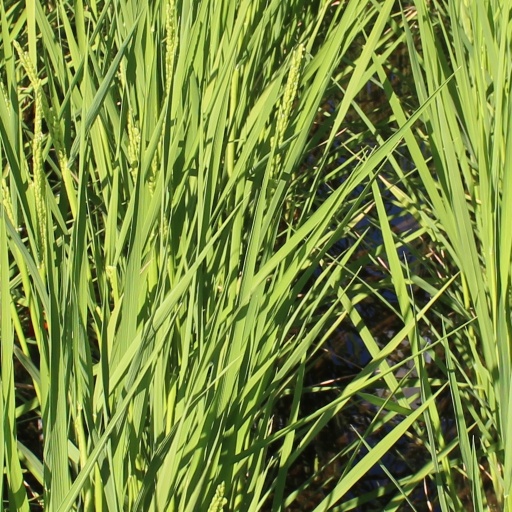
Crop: rice